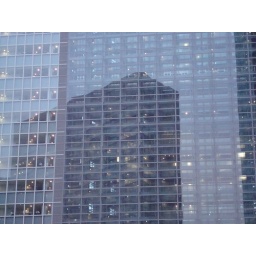
Glass office tower in Akasaka, Tokyo, Japan